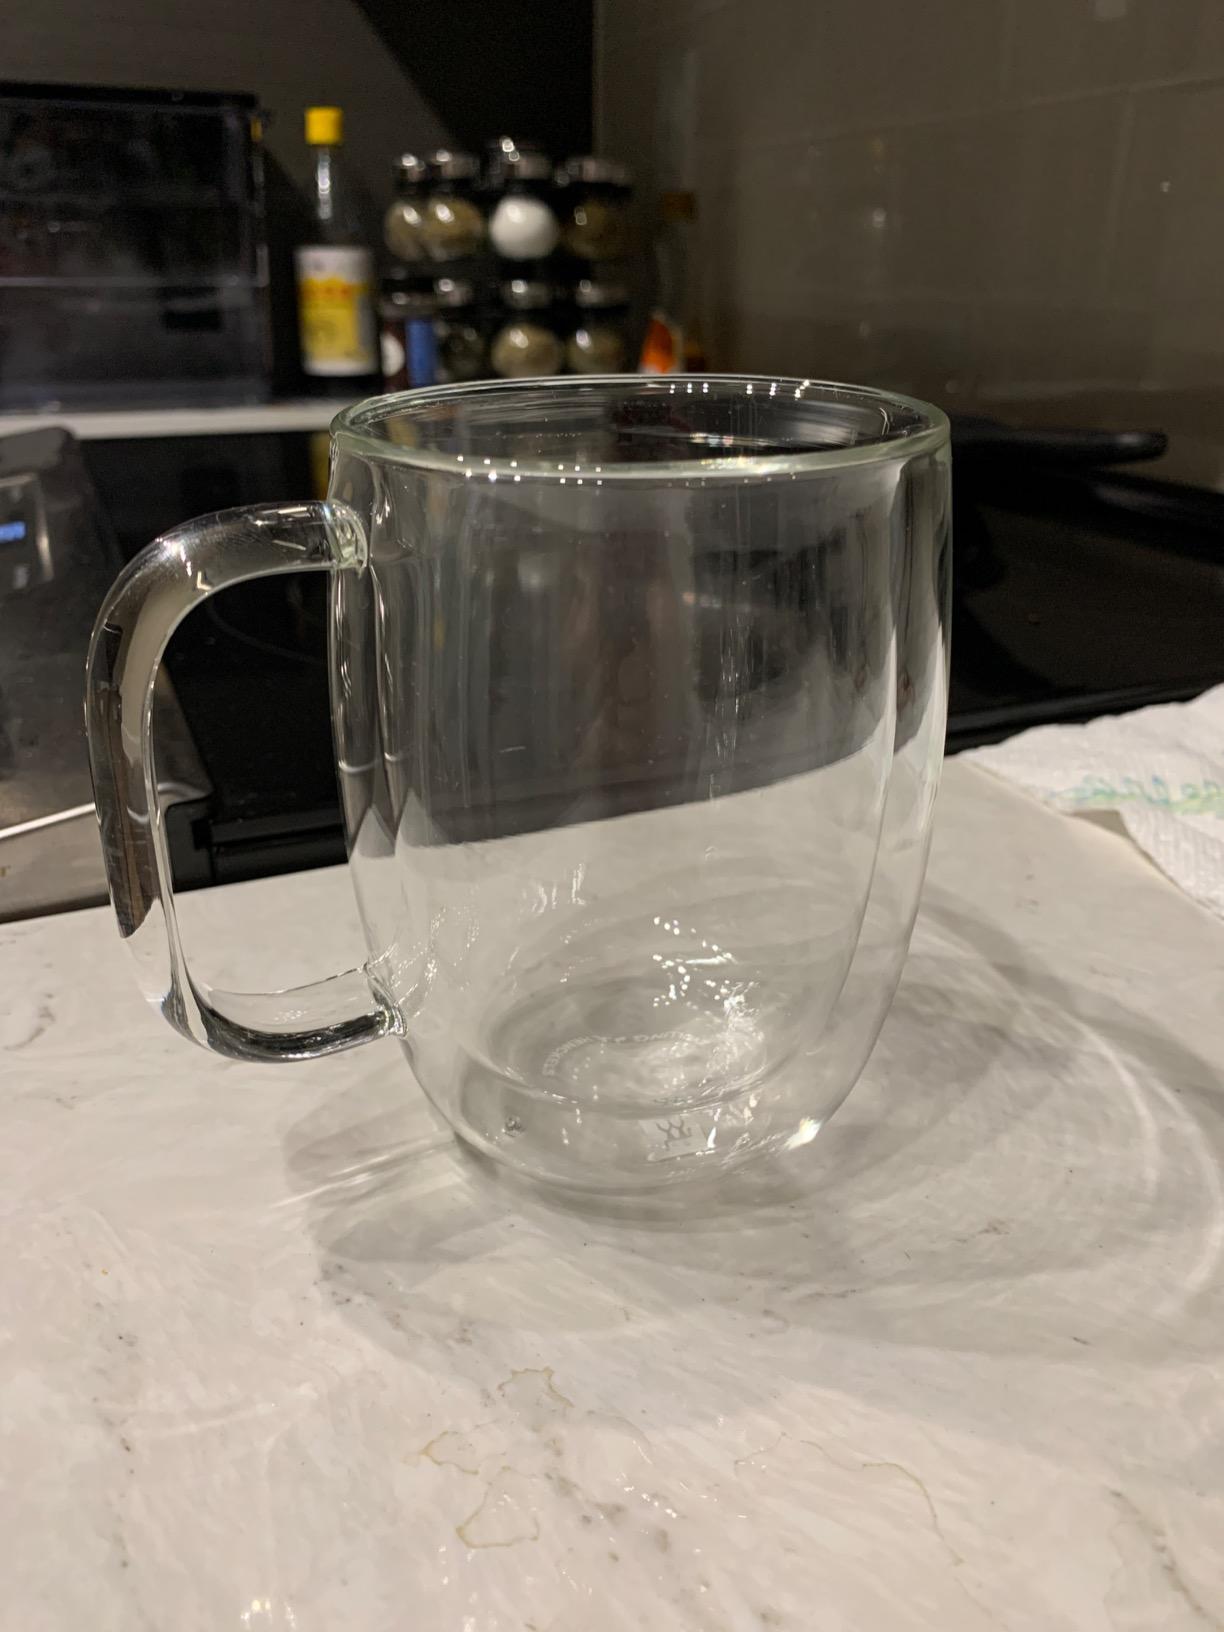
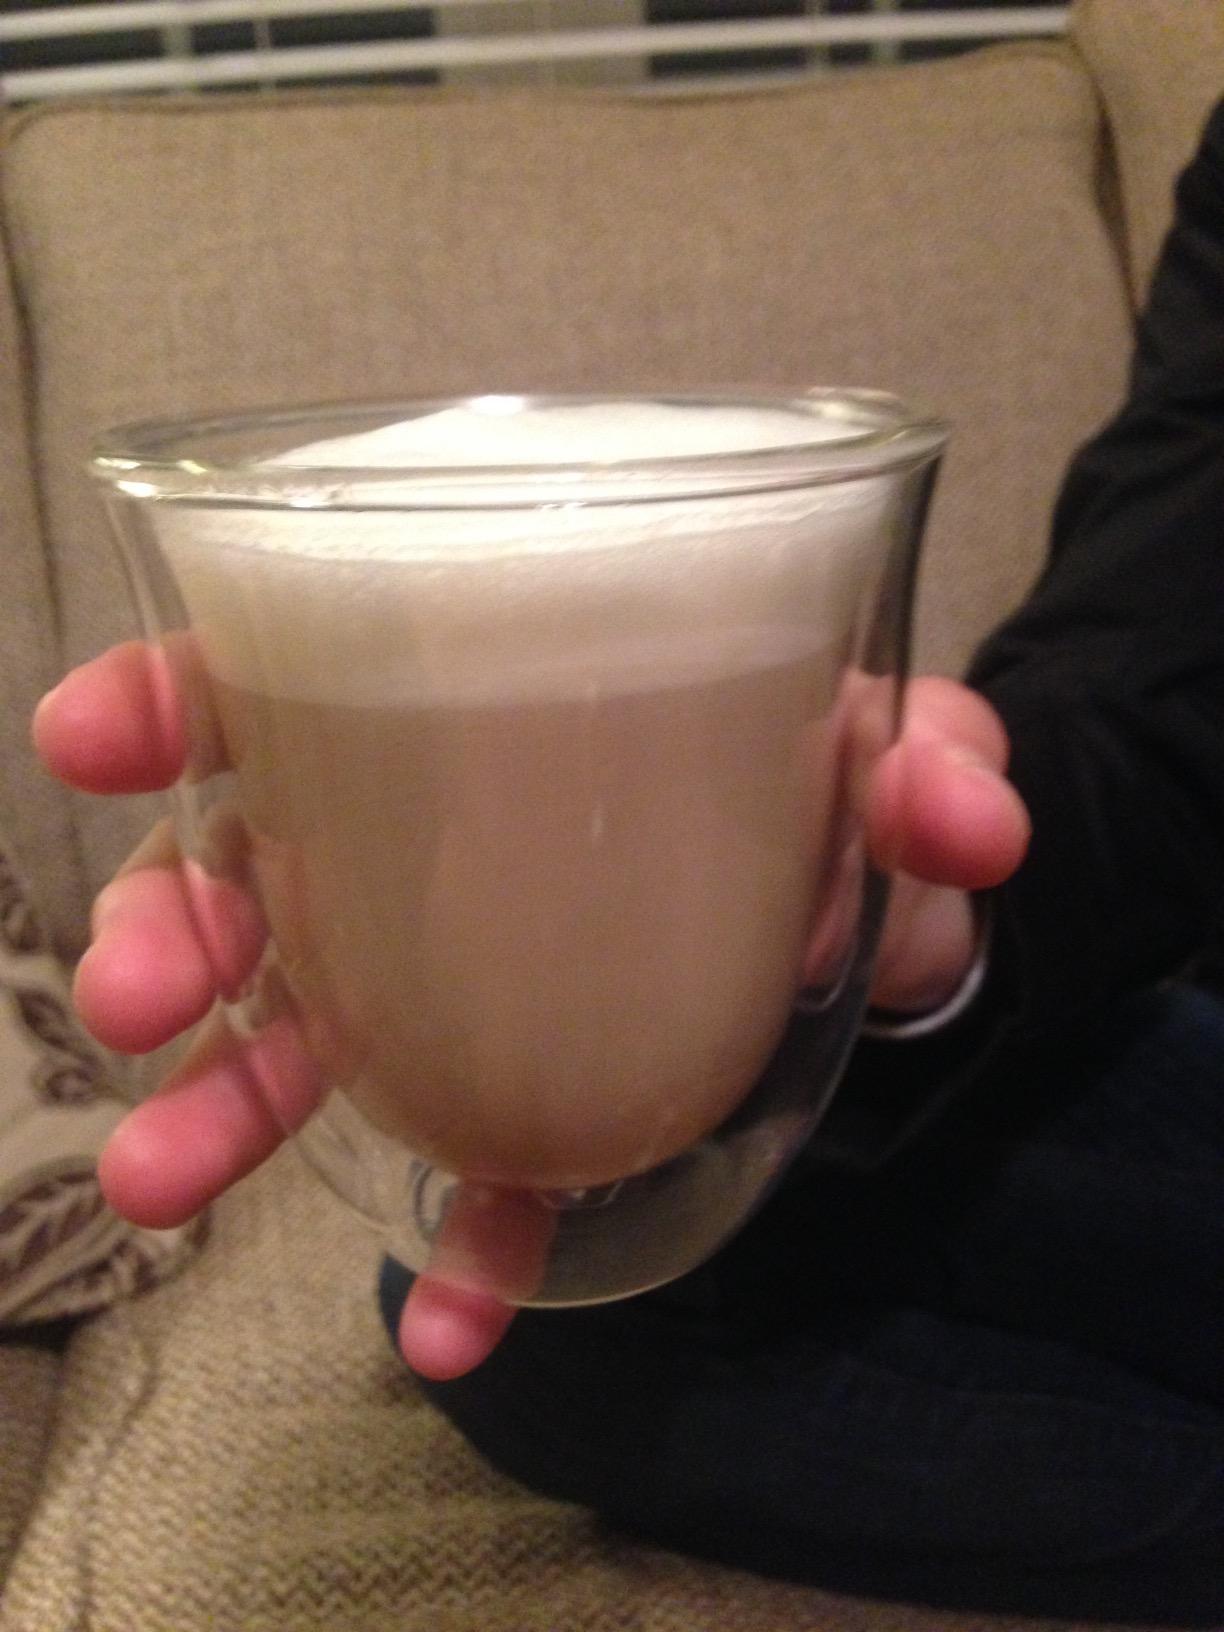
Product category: items_mug
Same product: no